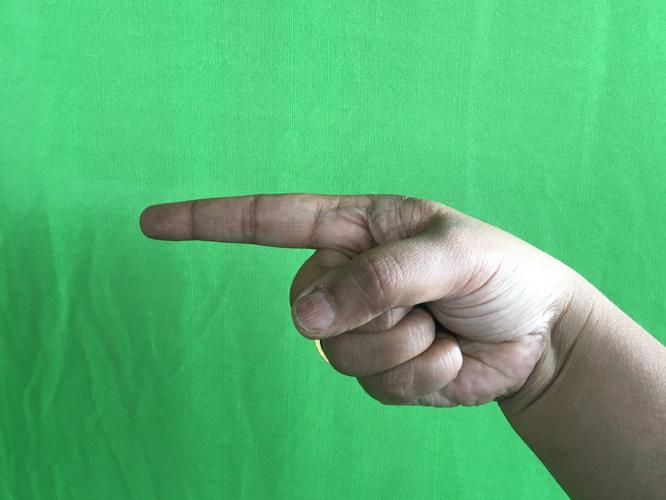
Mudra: Suchi
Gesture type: single_hand